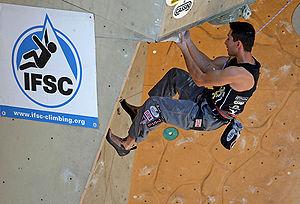
Ramón Julián Puigblanque est un grimpeur espagnol, né le 9 novembre 1981. Il est connu pour la réalisation de voies extrêmes en escalade libre et pour son palmarès en compétition d'escalade.